Gillard government

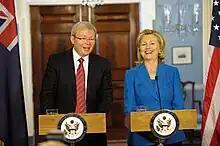
Kevin Rudd with United States Secretary of State Hillary Clinton. Gillard appointed former Labor leader Kevin Rudd as Foreign Minister in her Cabinet following the 2010 election.

Julia Gillard mounted a leadership challenge against Kevin Rudd as leader of the Australian Labor Party and Prime Minister of Australia in June 2010. Rudd remained within the government, initially as a backbencher. Following the 2010 election, Gillard appointed Rudd as foreign minister in her minority government.